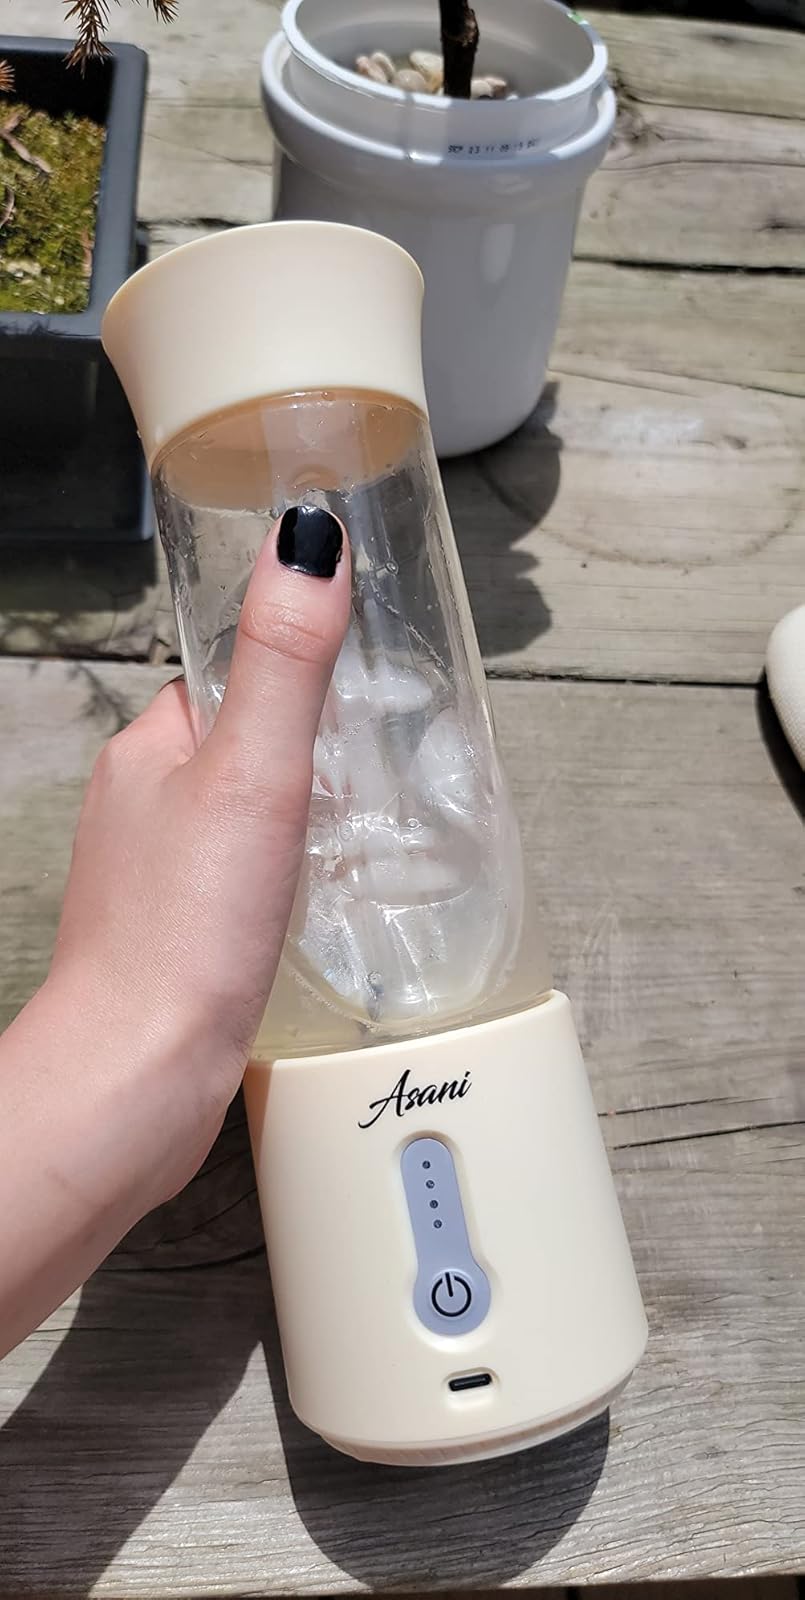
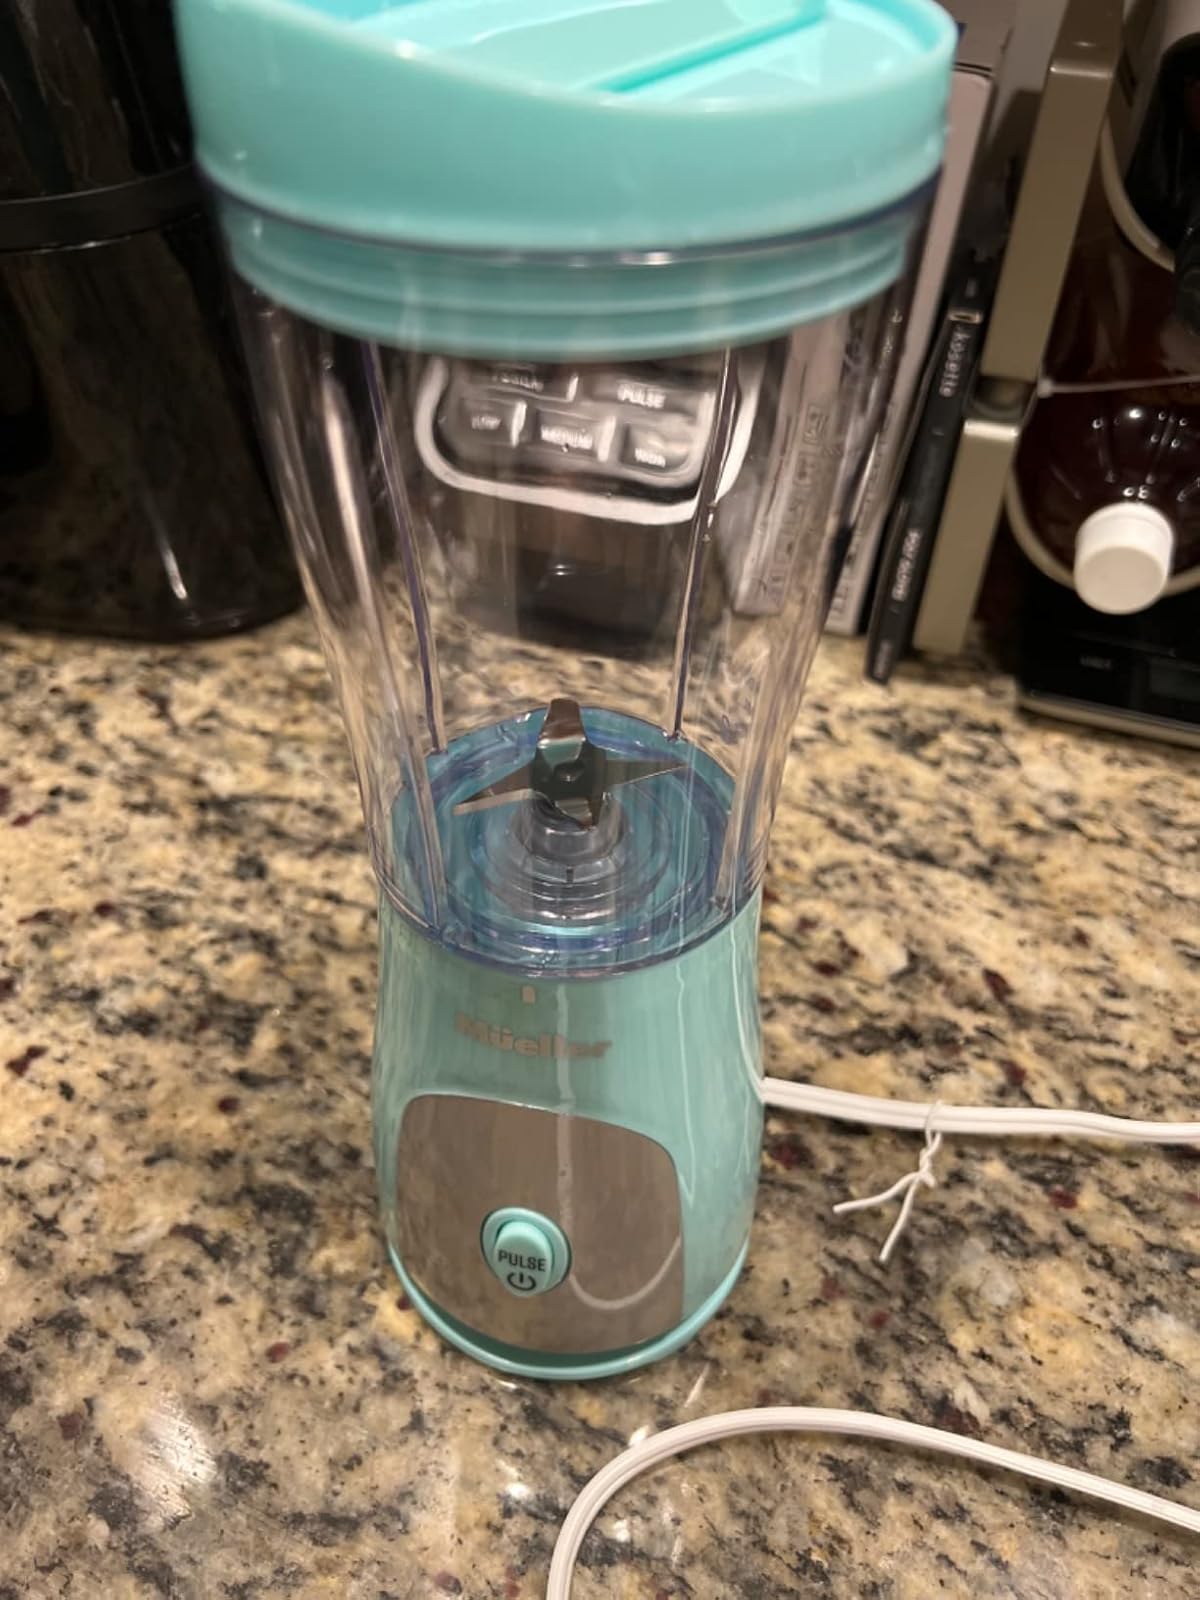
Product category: items_blender
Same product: no